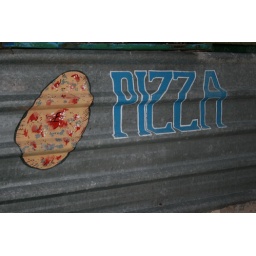
Advert for beach side take away food in Playa Ancon. Hut was deserted but the sign still stays.